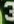
Number: 3